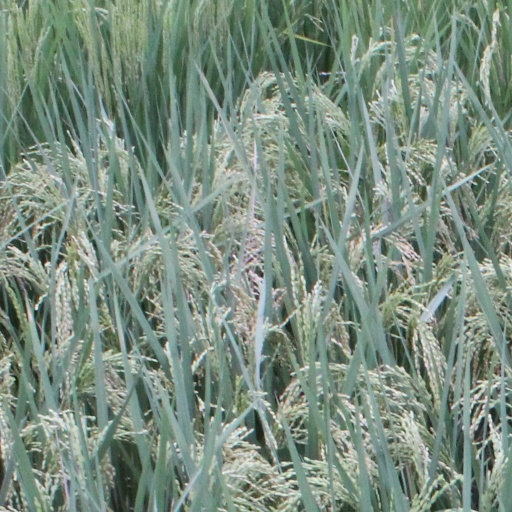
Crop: rice